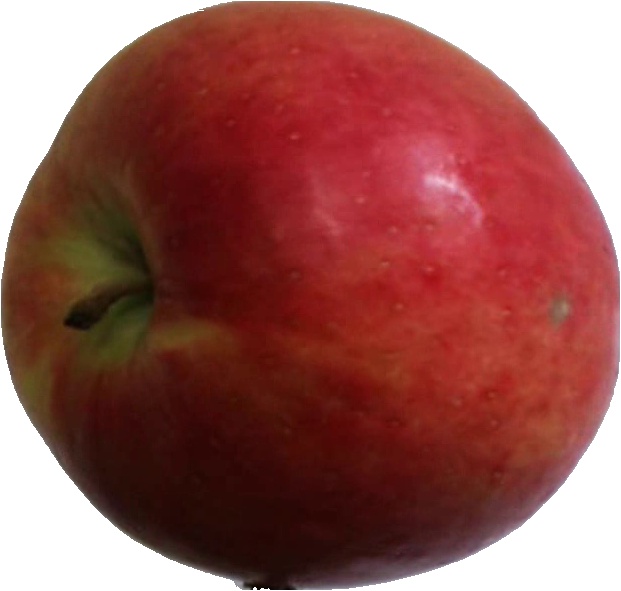
Label: apple_crimson_snow_1